Renal cell carcinoma

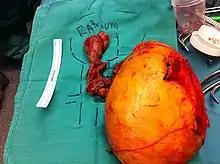
Left renal tumor with inferior vena cava thrombus into the right atrium

In cases where the tumor has spread into the renal vein, inferior vena cava, and possibly the right atrium, this portion of the tumor can be surgically removed, as well. When the tumor involved the inferior vena cava, it is important to classify which parts of the vena cava are involved and to plan accordingly, as sometimes complete resection will involve an incision into the chest with increased morbidity. For this reason, Dr. Gaetano Ciancio adapted liver mobilization techniques from liver transplant to address retrohepatic or even suprahepatic inferior vena caval thrombus associated with renal tumors. With this technique, the whole abdominal inferior vena cava is able to be mobilized. This facilitates milking of the tumor down below the major hepatic veins by the surgeon's fingers, bypassing the need for a thoracoabdominal incision or cardiopulmonary bypass. In cases of known metastases, surgical resection of the kidney ("cytoreductive nephrectomy") may improve survival, as well as resection of a solitary metastatic lesion. Kidneys are sometimes embolized prior to surgery to minimize blood loss.